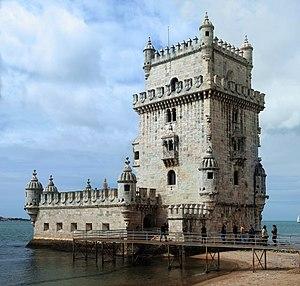
La Tour de Belém, Lisbonne, Portugal, vue depuis le Nord est. Italiano: La Torre di Belém vista da nord-est, Lisbona, Portogallo. Polski: Wieża Torre de Belém w Lizbonie w Portulagii.